Gottfried Honegger

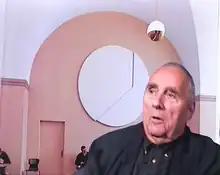
Gottfried Honegger (1995)

Gottfried Honegger (12 June 1917, Zurich – 17 January 2016, Zurich) was a Swiss artist and graphic designer.